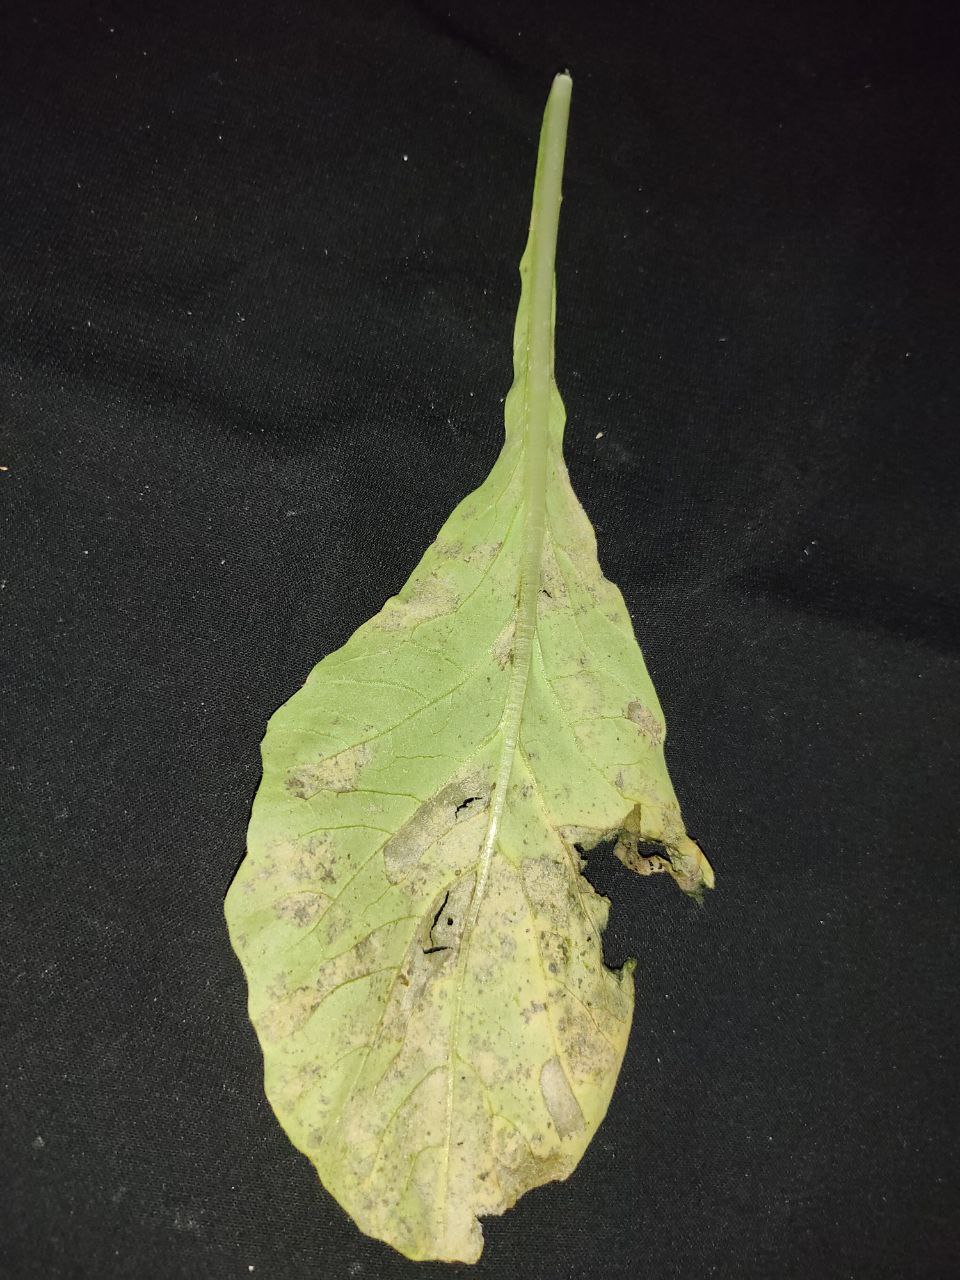
Label: Downey mildew